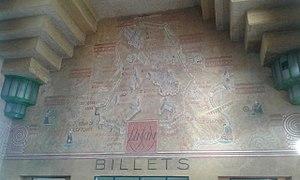
Fresque à l’intérieur de la gare de Dinan
Dinan /di.nɑ̃/ est une commune française, sous-préfecture située dans le département des Côtes-d'Armor en région Bretagne. C'est une ville du Poudouvre, pays traditionnel du nord-est de la Haute-Bretagne.
La gare de Dinan est une gare ferroviaire française de la ligne de Lison à Lamballe, située sur le territoire de la commune de Dinan, dans le département des Côtes-d'Armor, en région Bretagne, ainsi qu'un musée du rail depuis 1991.